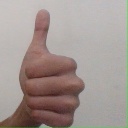
अक्षर: थ